Jèrriais literature

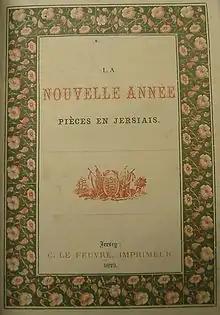
There being no novels in Jèrriais, literary production has mostly been published in newspapers, almanacs and pamphlets such as "La Nouvelle Année"

Jèrriais literature is literature in Jèrriais, the Norman dialect of Jersey in the Channel Islands.